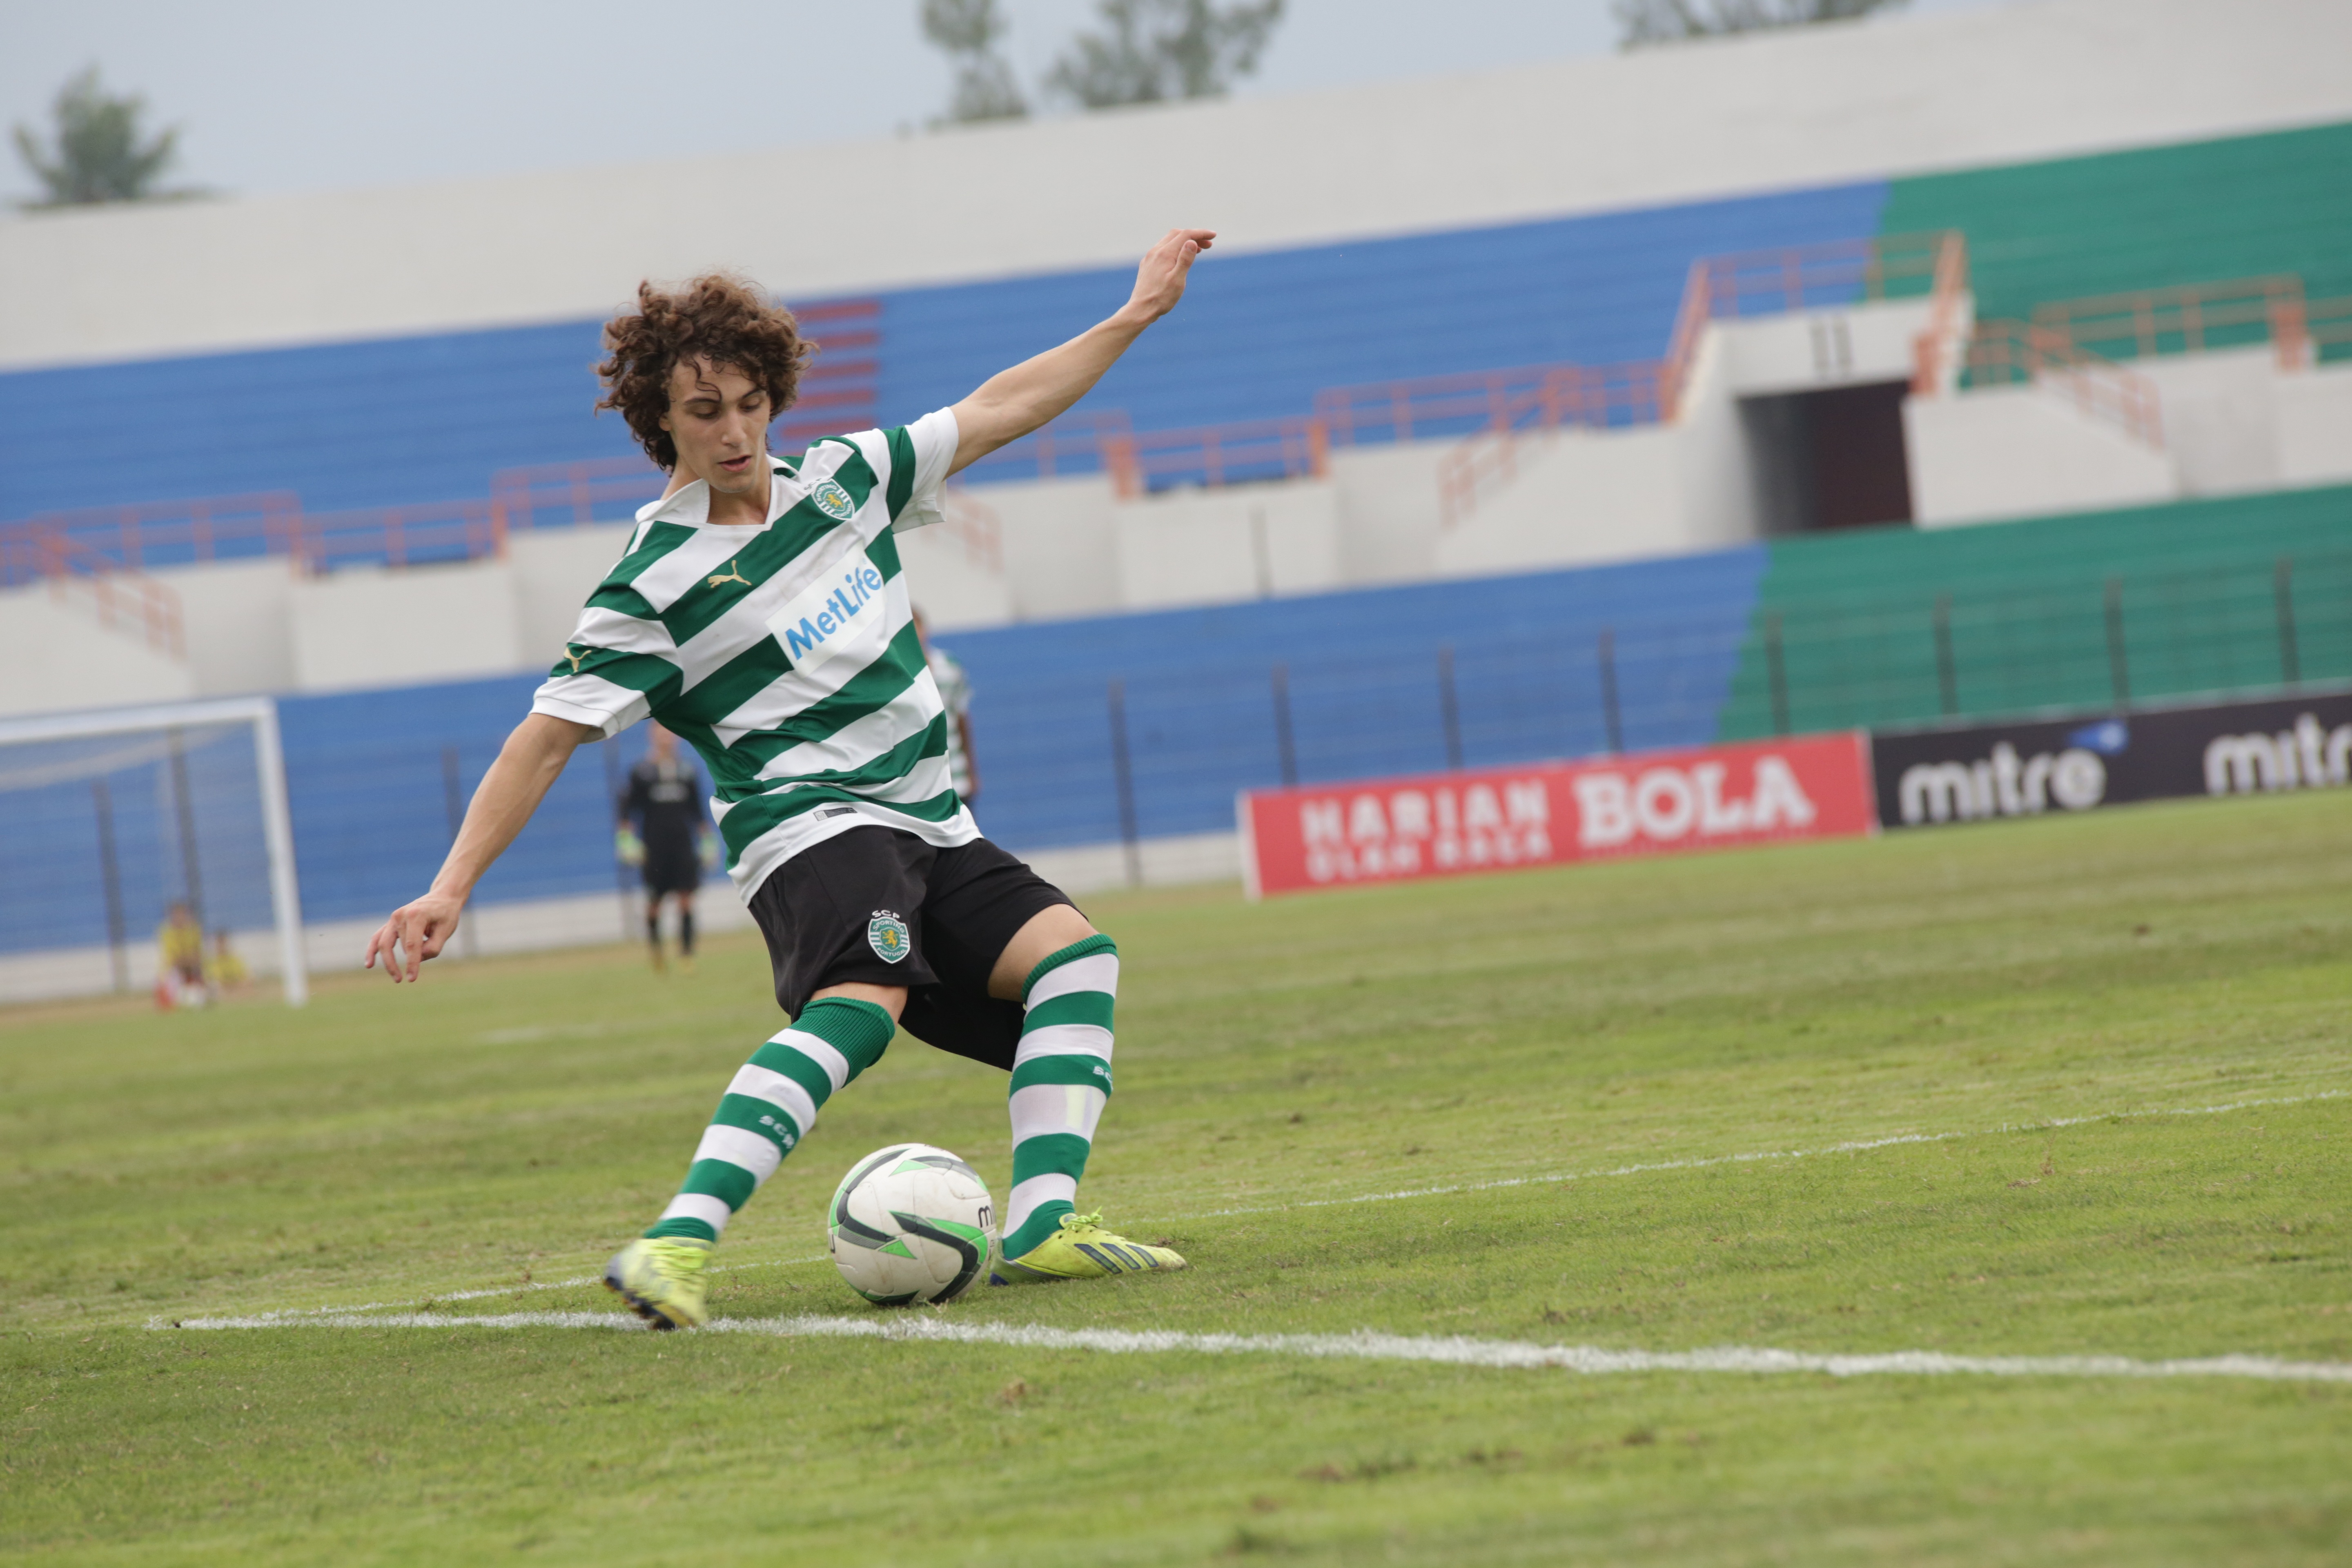
man, grass, people, white, sport, field, game, play, young, green, foot, soccer, playing, football, stadium, goal, player, outdoors, competition, fun, team, sports, ball, active, pass, kick, win, tackle, team sport, kids soccer, sport venue, playing soccer